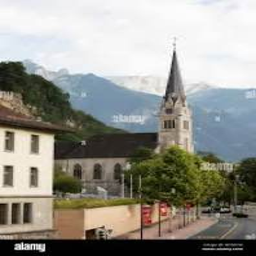
Kathedrale St. Florin